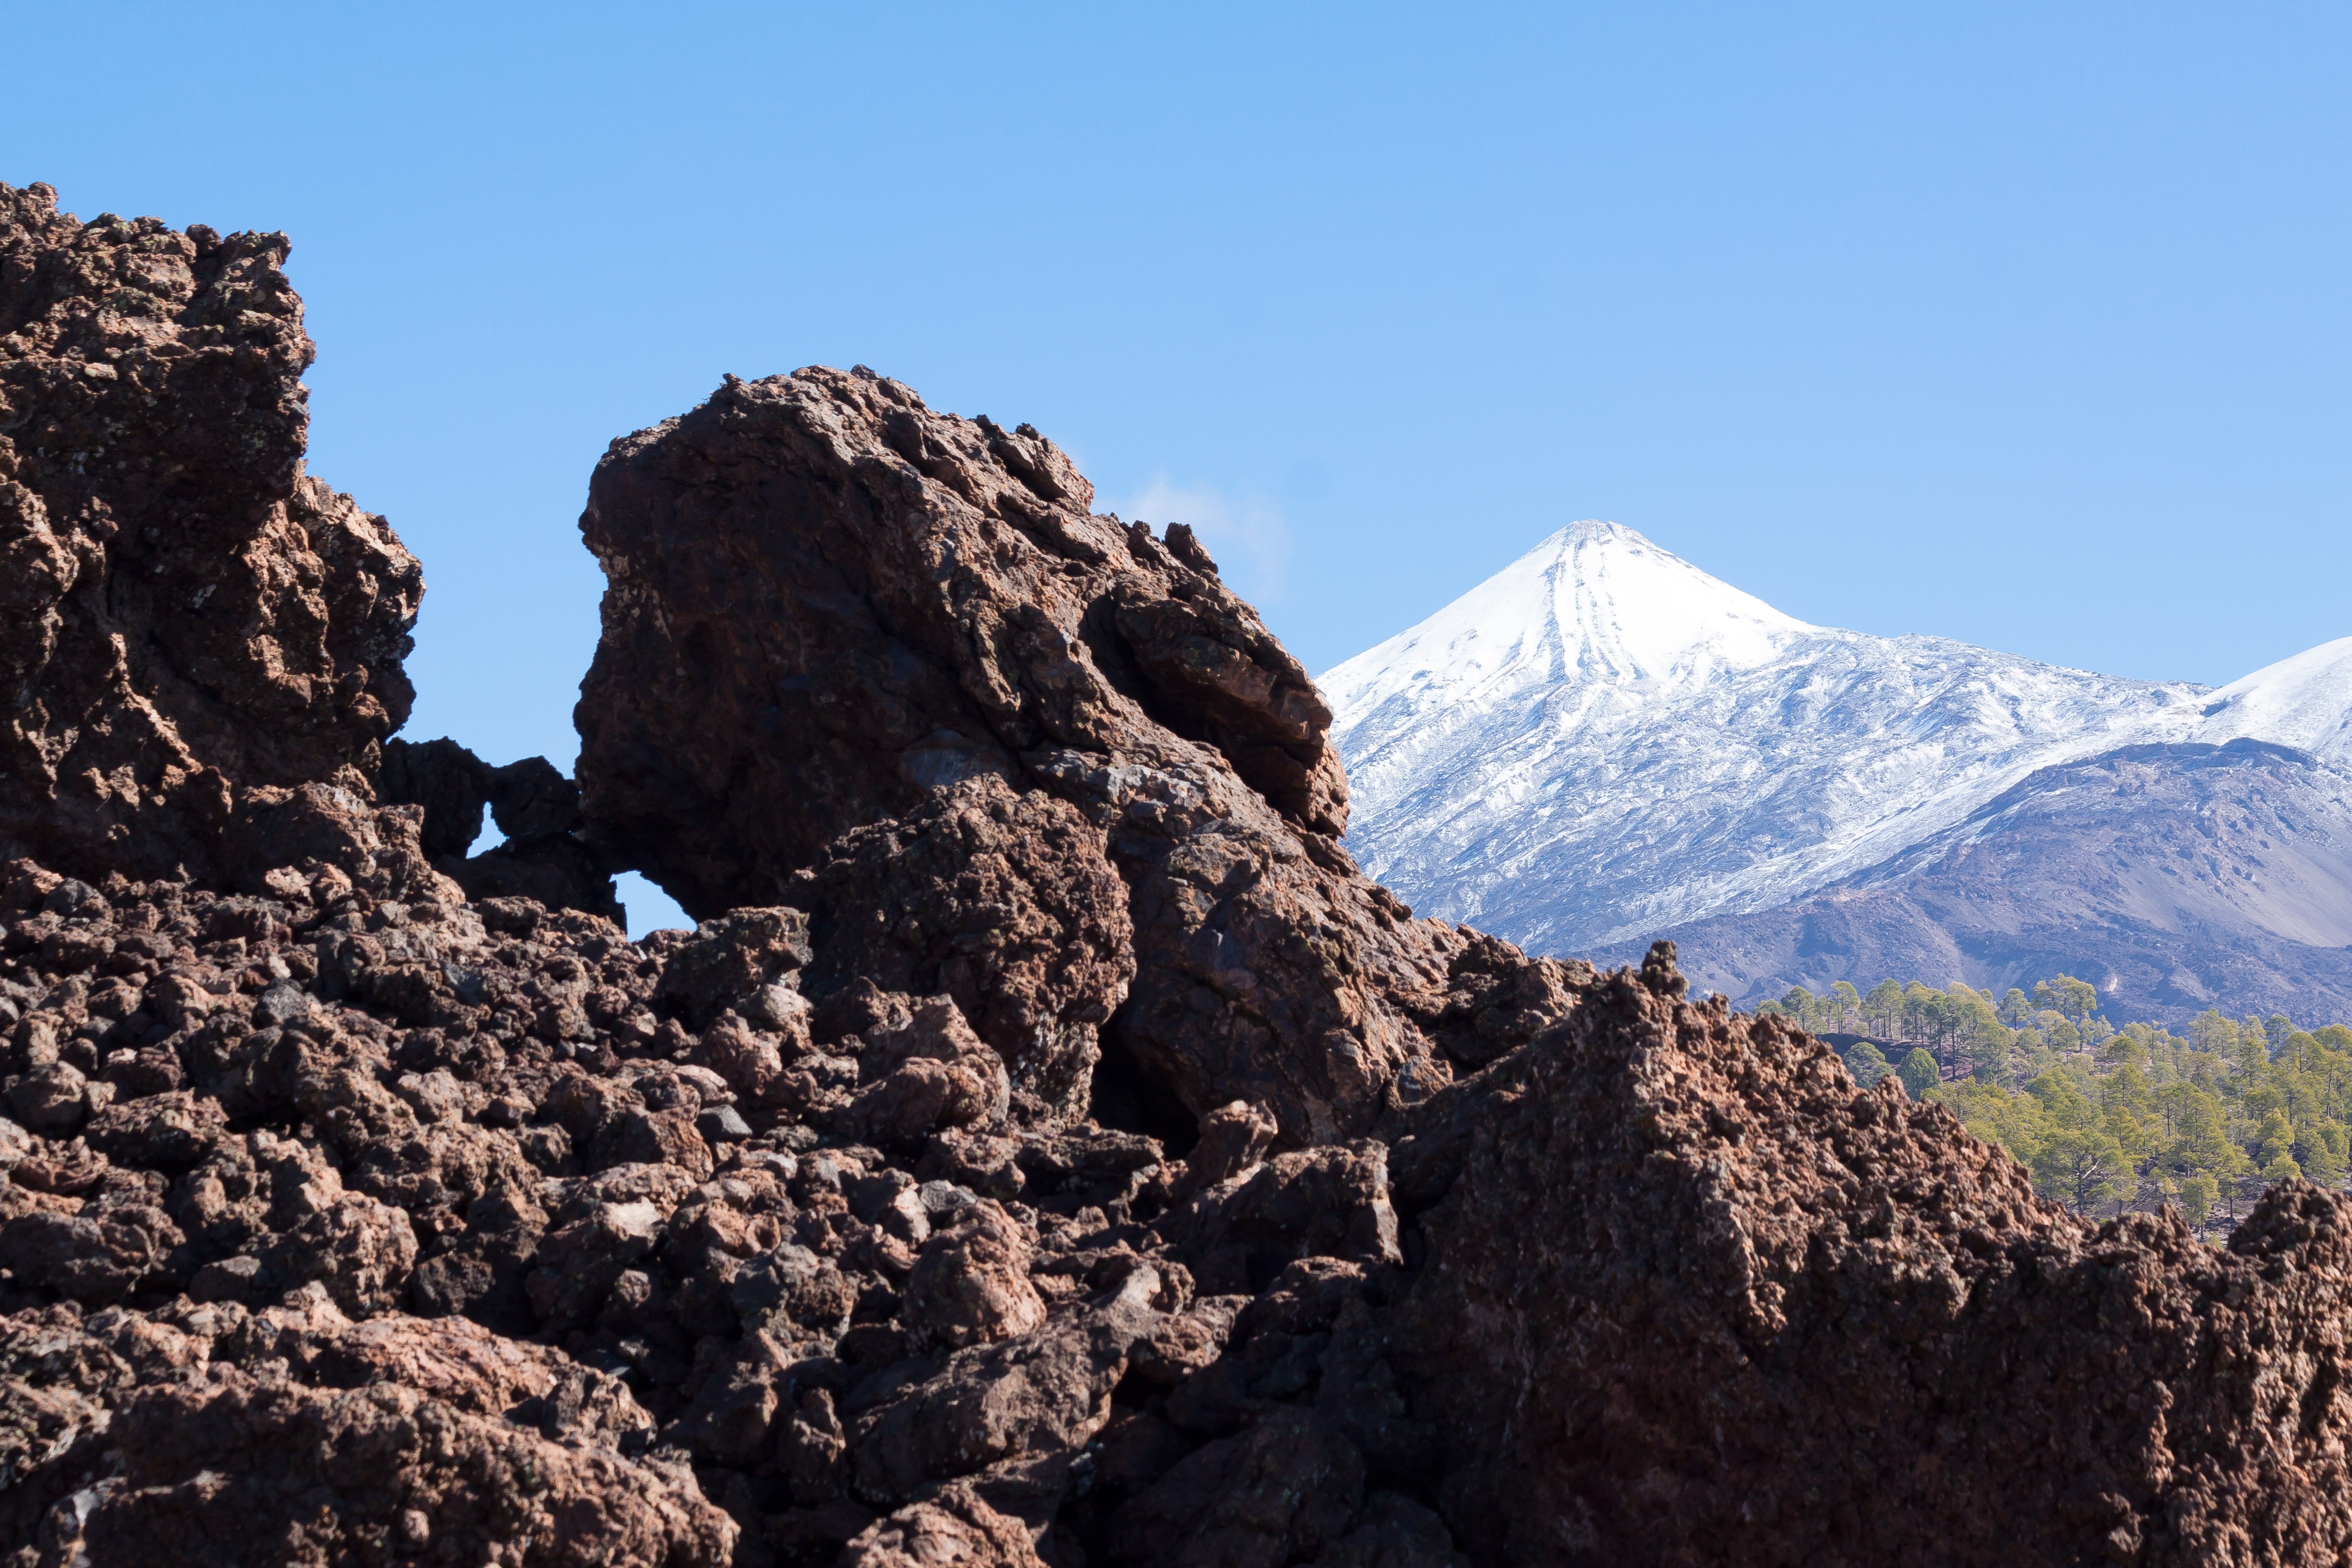
landscape, nature, rock, wilderness, walking, mountain, snow, white, adventure, valley, mountain range, pine, live, green, volcano, brown, contrast, blue, death, terrain, national park, ridge, summit, geology, boulders, plateau, tenerife, lava, canary islands, teide, landform, lunar landscape, lava fields, pico del teide, lava rock, 3718, teyde, 3718 m, 3718 meter, geographical feature, mountainous landforms, canary kiefer, pinus canariensis